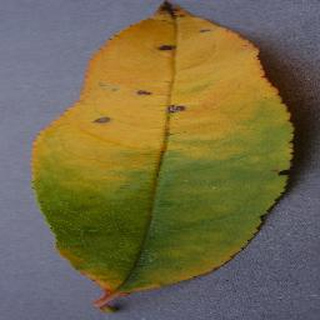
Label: peach_bacterial_spot